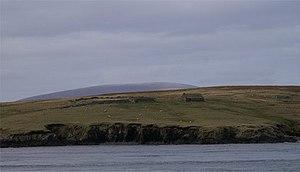
Sud de Bigga avec l'île de Mainland (Ronas Hill) au dernier plan, Shetland, Écosse
Bigga est une île inhabitée du Royaume-Uni située en Écosse, dans l'archipel des Shetland, dans le détroit de Yell séparant les îles de Mainland et de Yell.